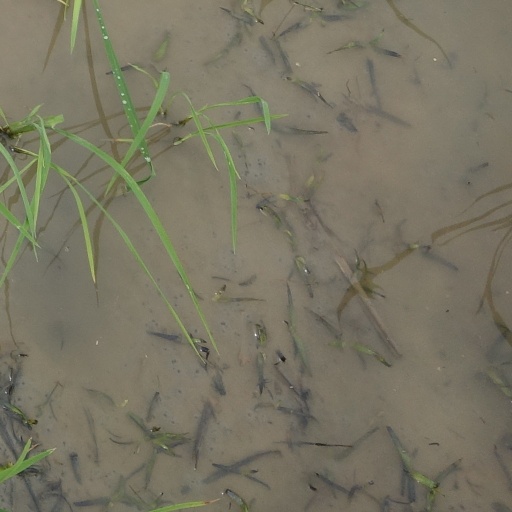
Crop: rice